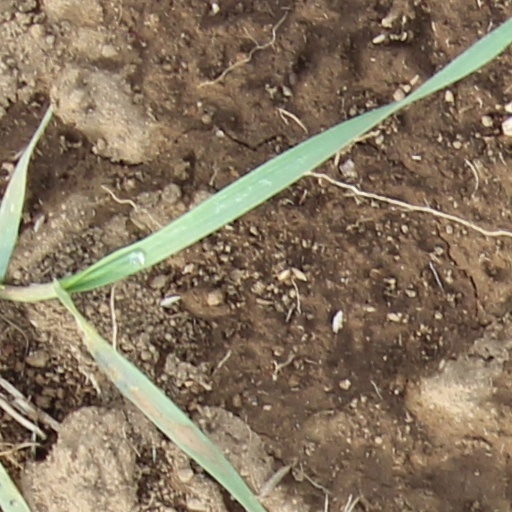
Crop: wheat